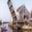
Label: bridge